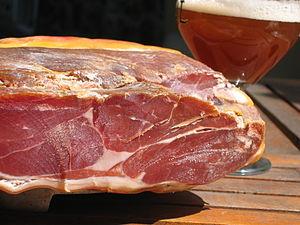
Jamon sec d'Ardennes (France)
Le jambon sec des Ardennes est une spécialité du département français des Ardennes. C'est un jambon nature, cru, massé et frotté manuellement au sel fin, séché, non fumé, et élaboré en neuf mois minimum. Il possède une teinte de chair rouge et un gras peu coloré, une odeur fruitée, et une gamme de saveurs légèrement salées. Il est issu de porcs de la région. Il faut distinguer le jambon sec des Ardennes du jambon d'Ardenne, produit en Belgique, et souvent fumé.
Le jambon est l'appellation charcutière désignant la cuisse ou l'épaule entière d'un animal destinée à être préparée crue ou cuite. Le plus souvent, c'est le porc qui est utilisé, mais il existe aussi des jambons de sanglier, de dinde, de marcassin, d'ours, de renne. Entier ou en tranches, le jambon est une des principales spécialités de la charcuterie, où ses préparations alimentaires et même gastronomiques, sont multiples et variées.